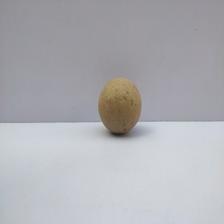
Size: Small